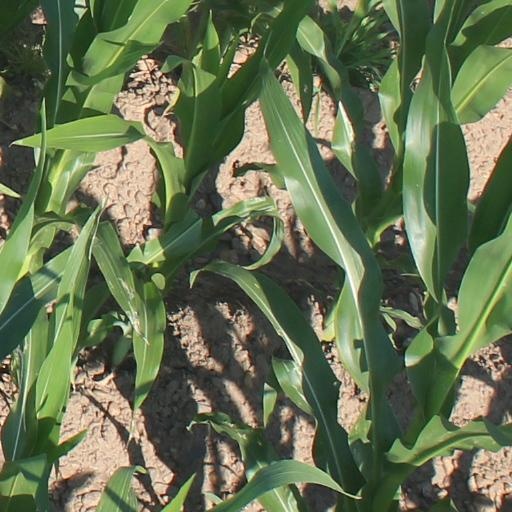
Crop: maize; corn